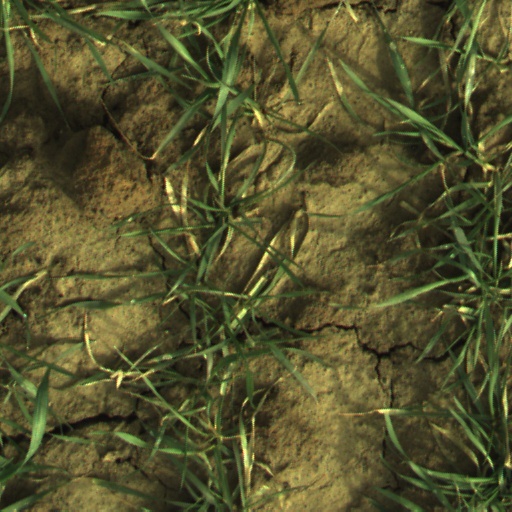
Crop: wheat